Iowa-class battleship

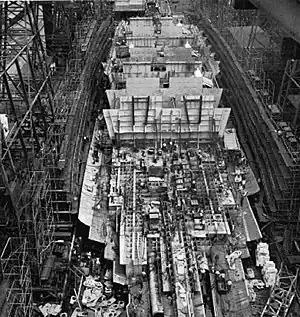
under construction on the slipway at Philadelphia, just prior to her cancellation

"New Jersey" was ordered 4 July 1939, laid down 16 September 1940, launched 7 December 1942, and commissioned 23 May 1943. "New Jersey" completed fitting out and trained her initial crew in the Western Atlantic and Caribbean before transferring to the Pacific Theatre in advance of the planned assault on the Marshall Islands, where she screened the US fleet of aircraft carriers from enemy air raids. At the Battle of Leyte Gulf, the ship protected carriers with her anti-aircraft guns. "New Jersey" then bombarded Iwo Jima and Okinawa. During the Korean War, the ship pounded targets at Wonsan, Yangyang, and Kansong. Following the , "New Jersey" conducted training and operation cruises until she was decommissioned on 21 August 1957. Recalled to duty in 1968, "New Jersey" reported to the gunline off the Vietnamese coast and shelled North Vietnamese targets before departing the line in December 1968. She was decommissioned the following year. Reactivated in 1982 under the 600-ship Navy program, "New Jersey" was sent to Lebanon to protect US interests and US Marines, firing her main guns at Druze and Syrian positions in the Beqaa Valley east of Beirut. Decommissioned for the last time 8 February 1991, "New Jersey" was briefly retained on the "Naval Vessel Register" before being donated to the Home Port Alliance of Camden, New Jersey for use as a museum ship in October 2001.